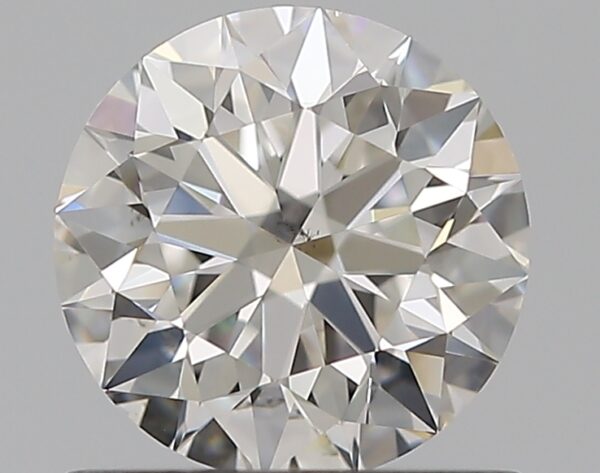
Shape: round
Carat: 0.72
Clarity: SI1
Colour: G
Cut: EX
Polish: EX
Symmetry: EX
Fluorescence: F
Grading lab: GIA
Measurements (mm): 5.7 x 5.73 x 3.57